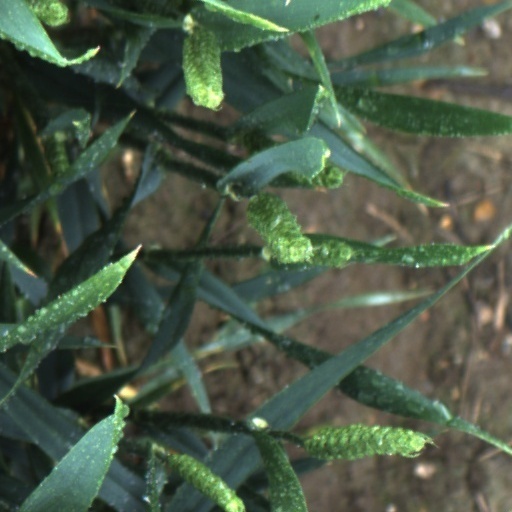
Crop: wheat